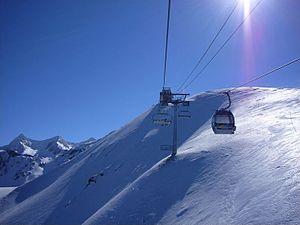
Combi Grand Cerf (les Sept-Laux, France)
Une télécabine est un système de transport par câble, comprenant plusieurs petites cabines, dont la capacité varie de 2 à 16 places, disposées sur un câble unique à la fois porteur et tracteur, qui forme une boucle à mouvement généralement unidirectionnel.